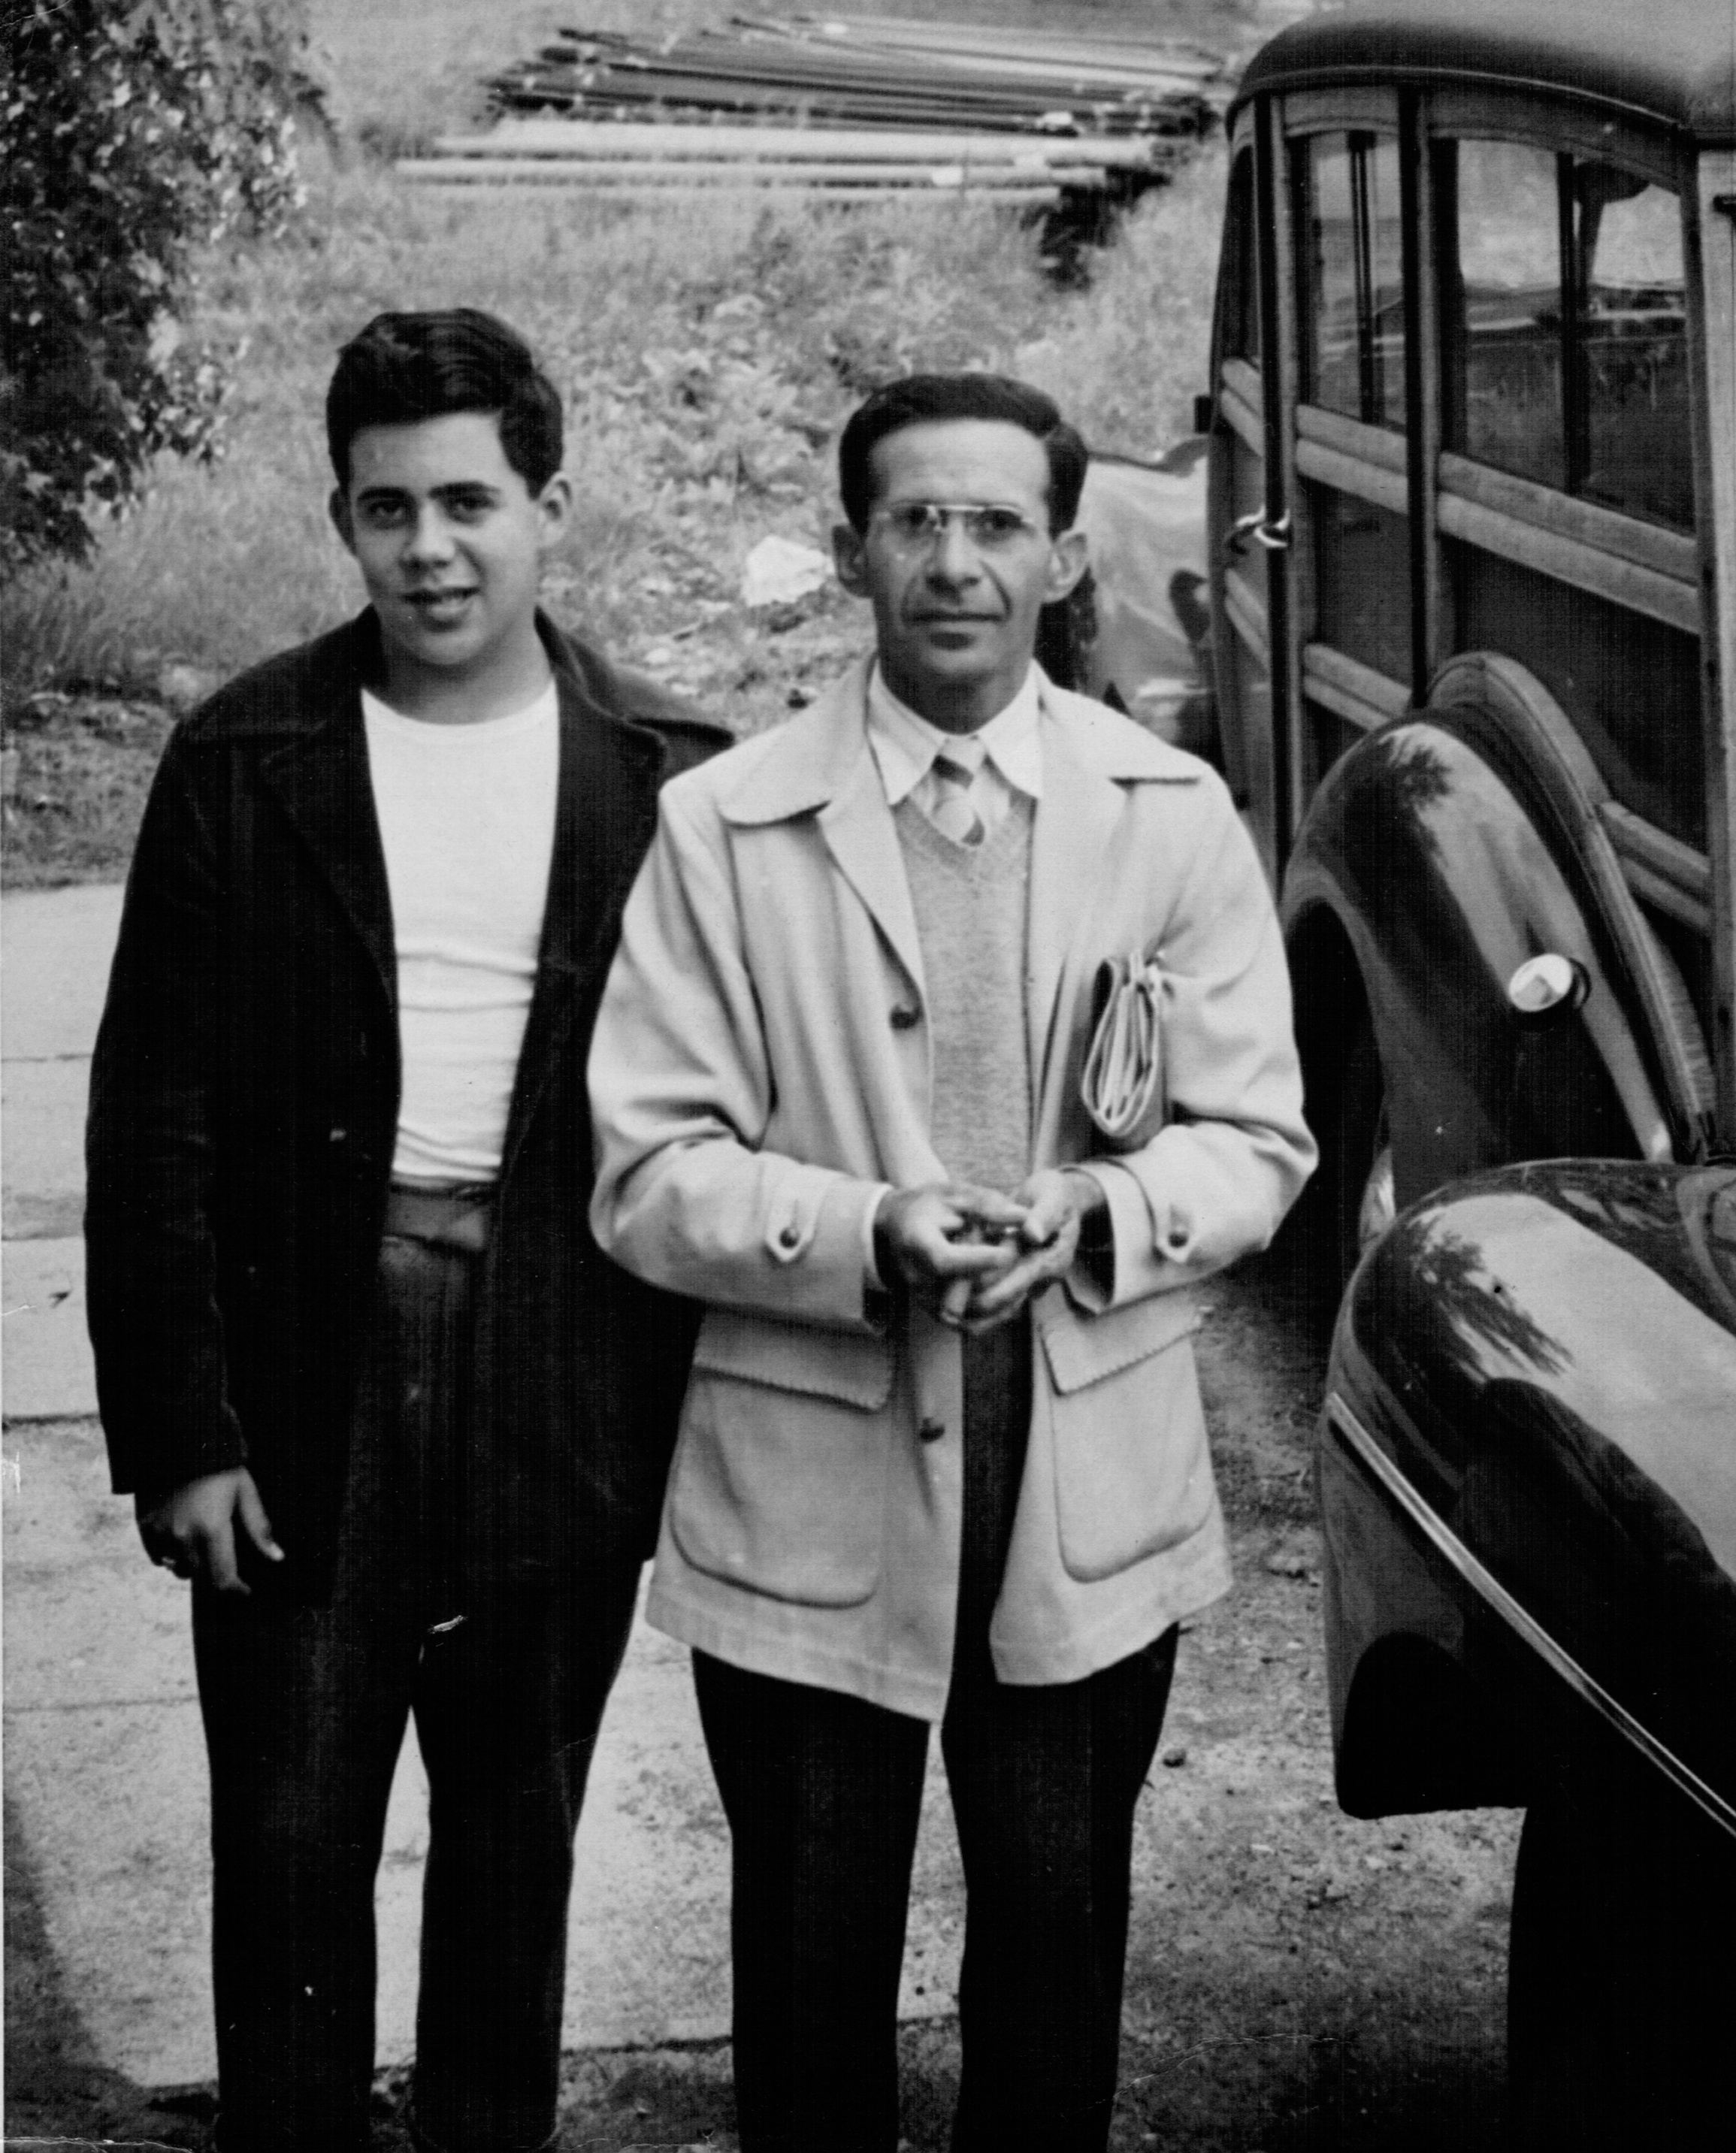
man, person, black and white, people, monochrome, dad, gentleman, photograph, odyssey, familypics, monochrome photography